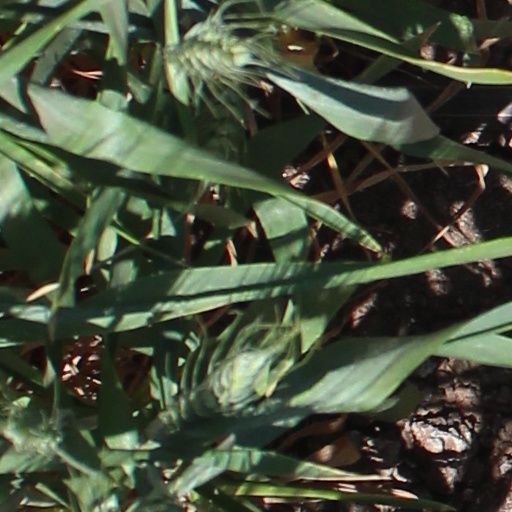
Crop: wheat